Canvas Back Duck

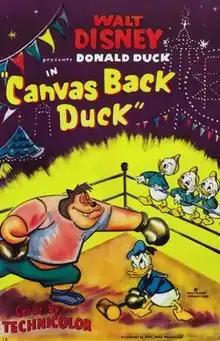
Theatrical release poster

Canvas Back Duck is a 1953 Walt Disney animated short film starring Donald Duck, his nephews, and Pete.